Kevin A. Short

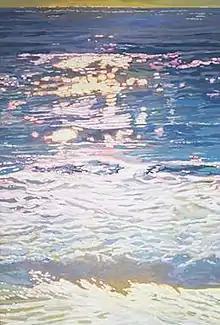
"Glare-Peace Alights and Wanders"

Kevin Short was brought up in a creative- and scientific-minded family, living originally along San Diego Bay, California, and later moving to Santa Barbara County. It was there that he developed the hobbies of sailing, surfing, and going to the beach. While riding his bicycle through town, he noticed surf posters with artwork by Rick Griffin stapled to the telephone poles, an early influence on the young artist.